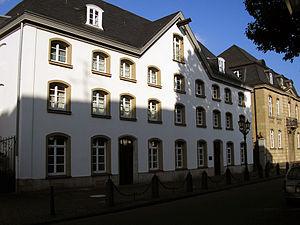
Franz Haniel & Cⁱᵉ. GmbH est une holding familiale allemande dont le siège est à Duisbourg-Ruhrort. Elle prend ses origines dans la création en 1756 d'une entreprise d'entreposage de produits coloniaux. Au XIXᵉ siècle la famille Haniel fait fortune dans le commerce de charbon. Vers 1830 le transport du charbon par bateaux fluviaux l'amène à construire ses propres navires. Au milieu du siècle elle ouvre ses propres charbonnages.